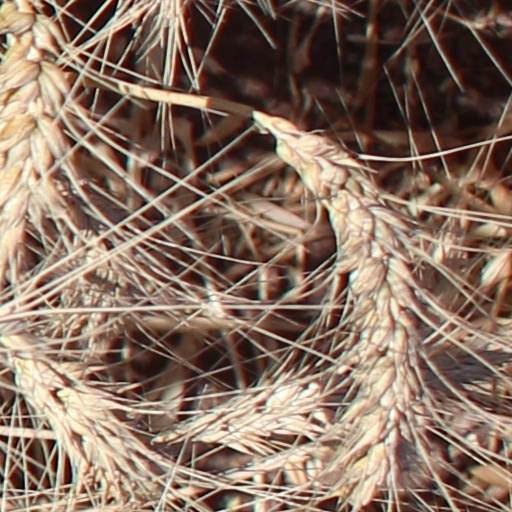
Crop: wheat